Maple Park, Illinois

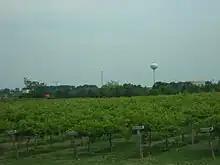
Aquaviva Winery in Maple Park, Illinois with the Kaneland High School water tower in the background.

As of the 2020 census there were 1,433 people, 530 households, and 404 families residing in the village. The population density was . There were 547 housing units at an average density of . The racial makeup of the village was 89.46% White, 0.21% African American, 0.70% Asian, 2.37% from other races, and 7.26% from two or more races. Hispanic or Latino of any race were 7.96% of the population.